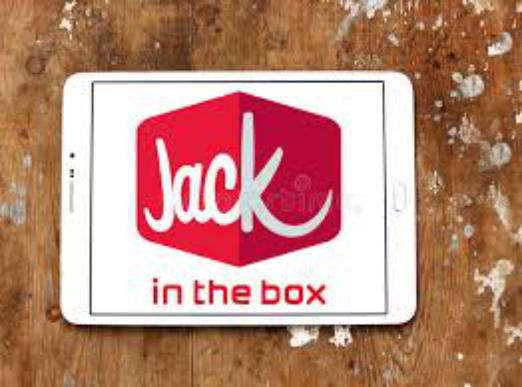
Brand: jack in the box
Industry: Food